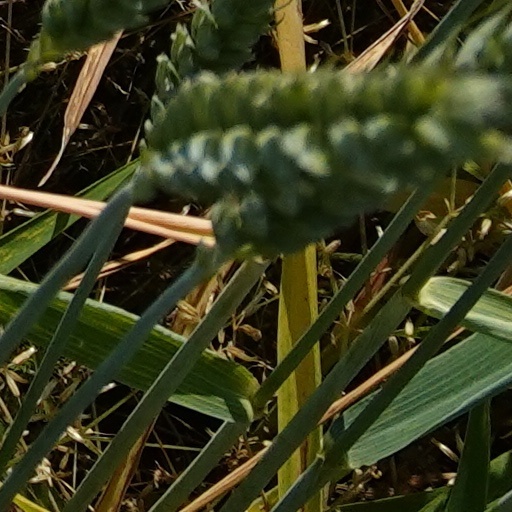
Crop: wheat